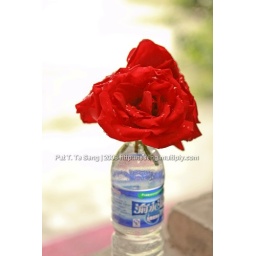
Saw this blooming red rose sitting by its lonesome in a water bottle.